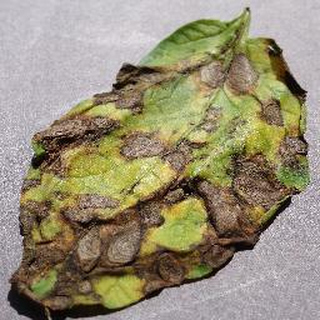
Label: potato_early_blight